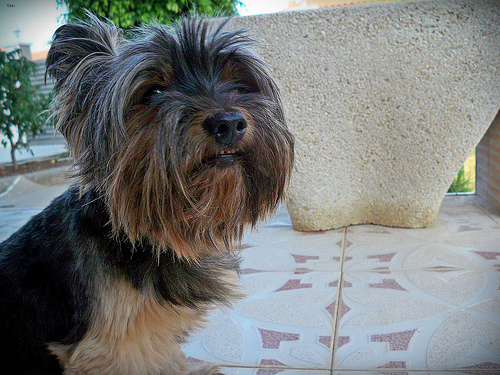
Animal: dog
Breed: yorkshire terrier